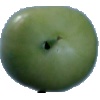
Label: Tomato not Ripened 1